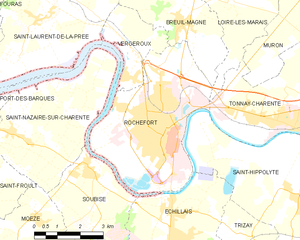
Rochefort
Kort over kommunen
Kort over kommunen
Rochefort er en fransk kommune i departementet Charente-Maritime i den vestlige del af landet.